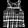
Label: T - shirt / top